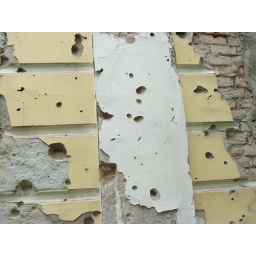
Detail of wall of a home in Vukovar, Croatia. Damaged in Balkan War. September 2008